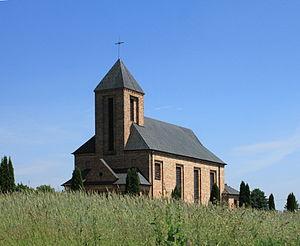
Żelizna est un village de la gmina de Komarówka Podlaska du powiat de Radzyń Podlaski dans la voïvodie de Lublin, situé dans l'est de la Pologne.